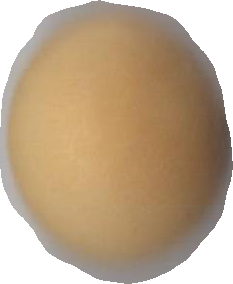
Variety: Grobogan